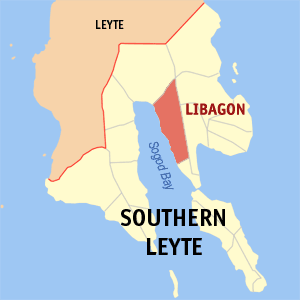
Libagon est une municipalité de la province de Leyte du Sud, aux Philippines.